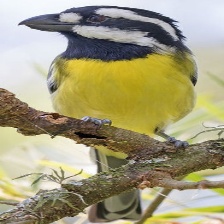
Species: CRESTED SHRIKETIT
Scientific name: FALCUNCULUS FRONTATUS